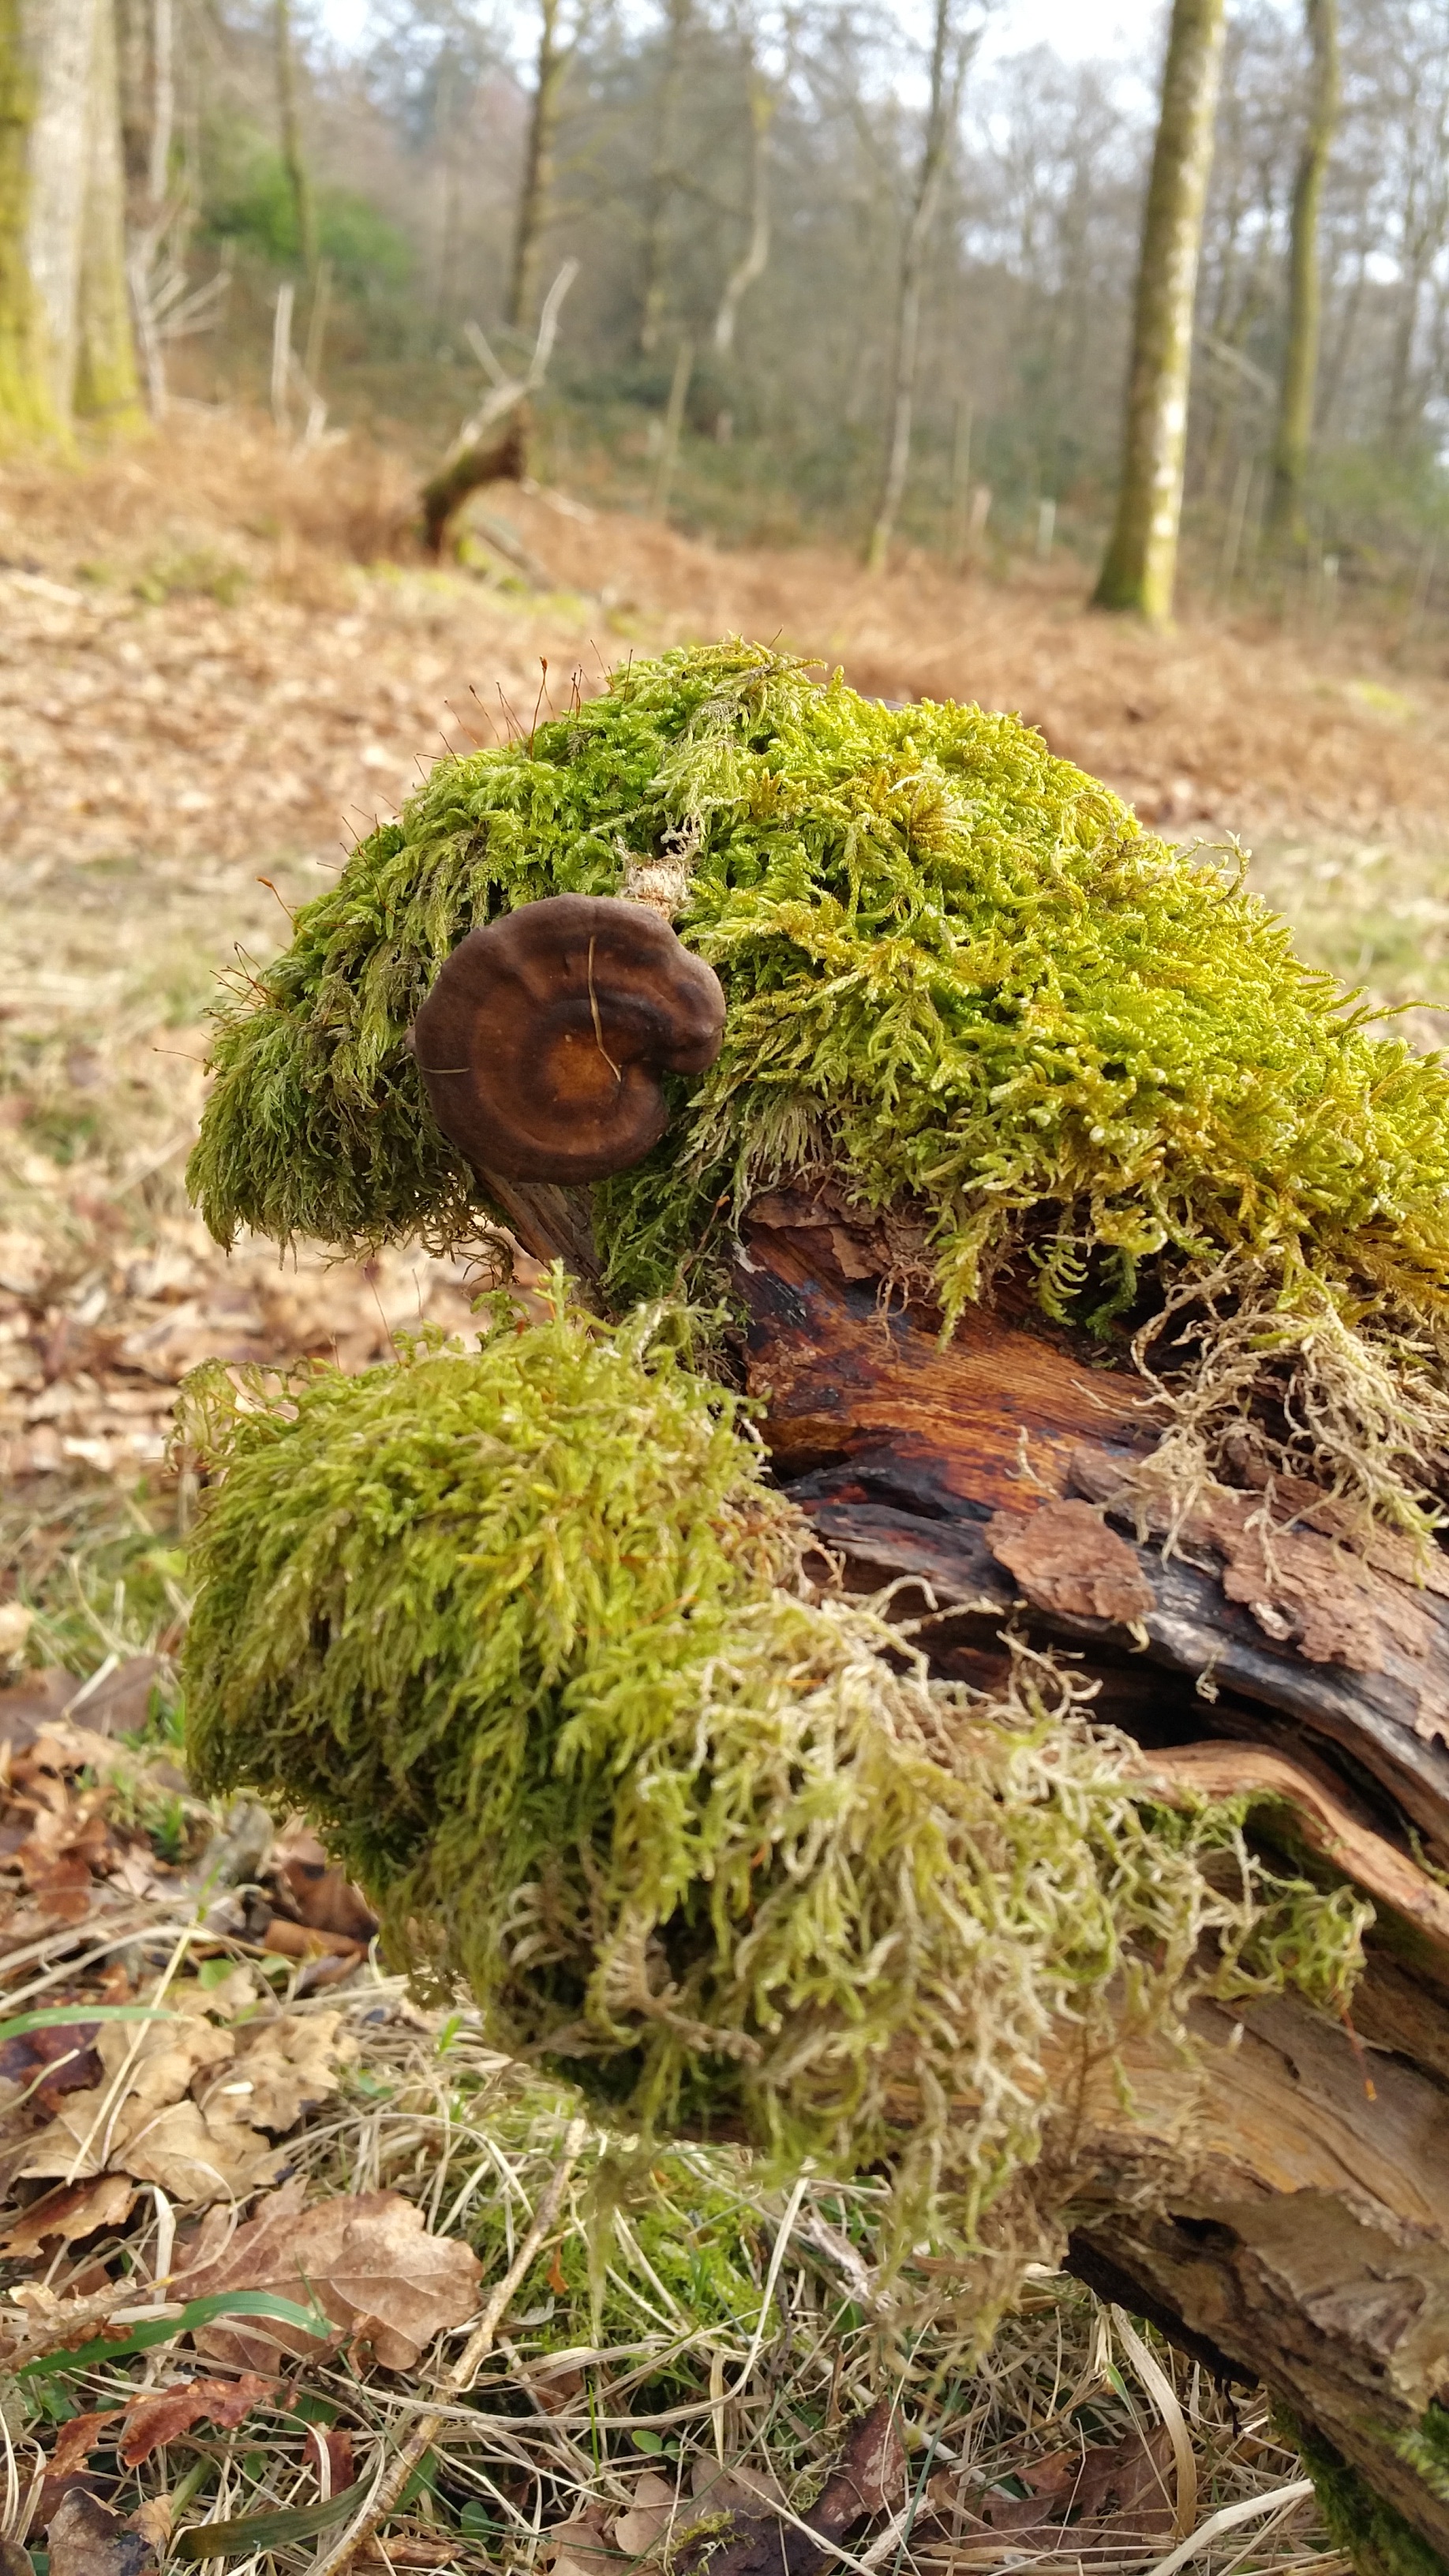
tree, nature, forest, plant, wood, leaf, flower, trunk, moss, natural, autumn, soil, mushroom, toadstool, season, fungus, spruce, fungi, rainforest, woodland, tree stump, habitat, natural environment, woody plant, land plant